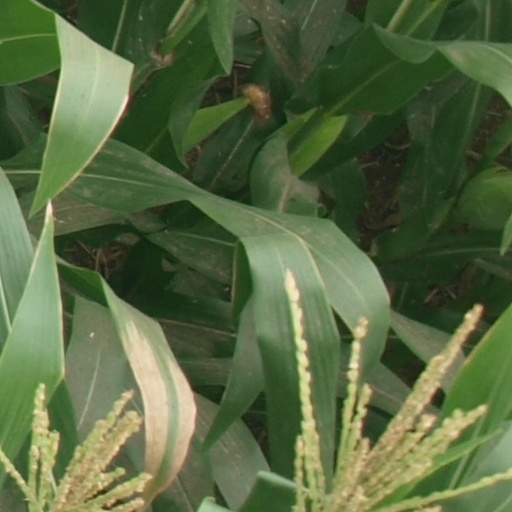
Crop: maize; corn